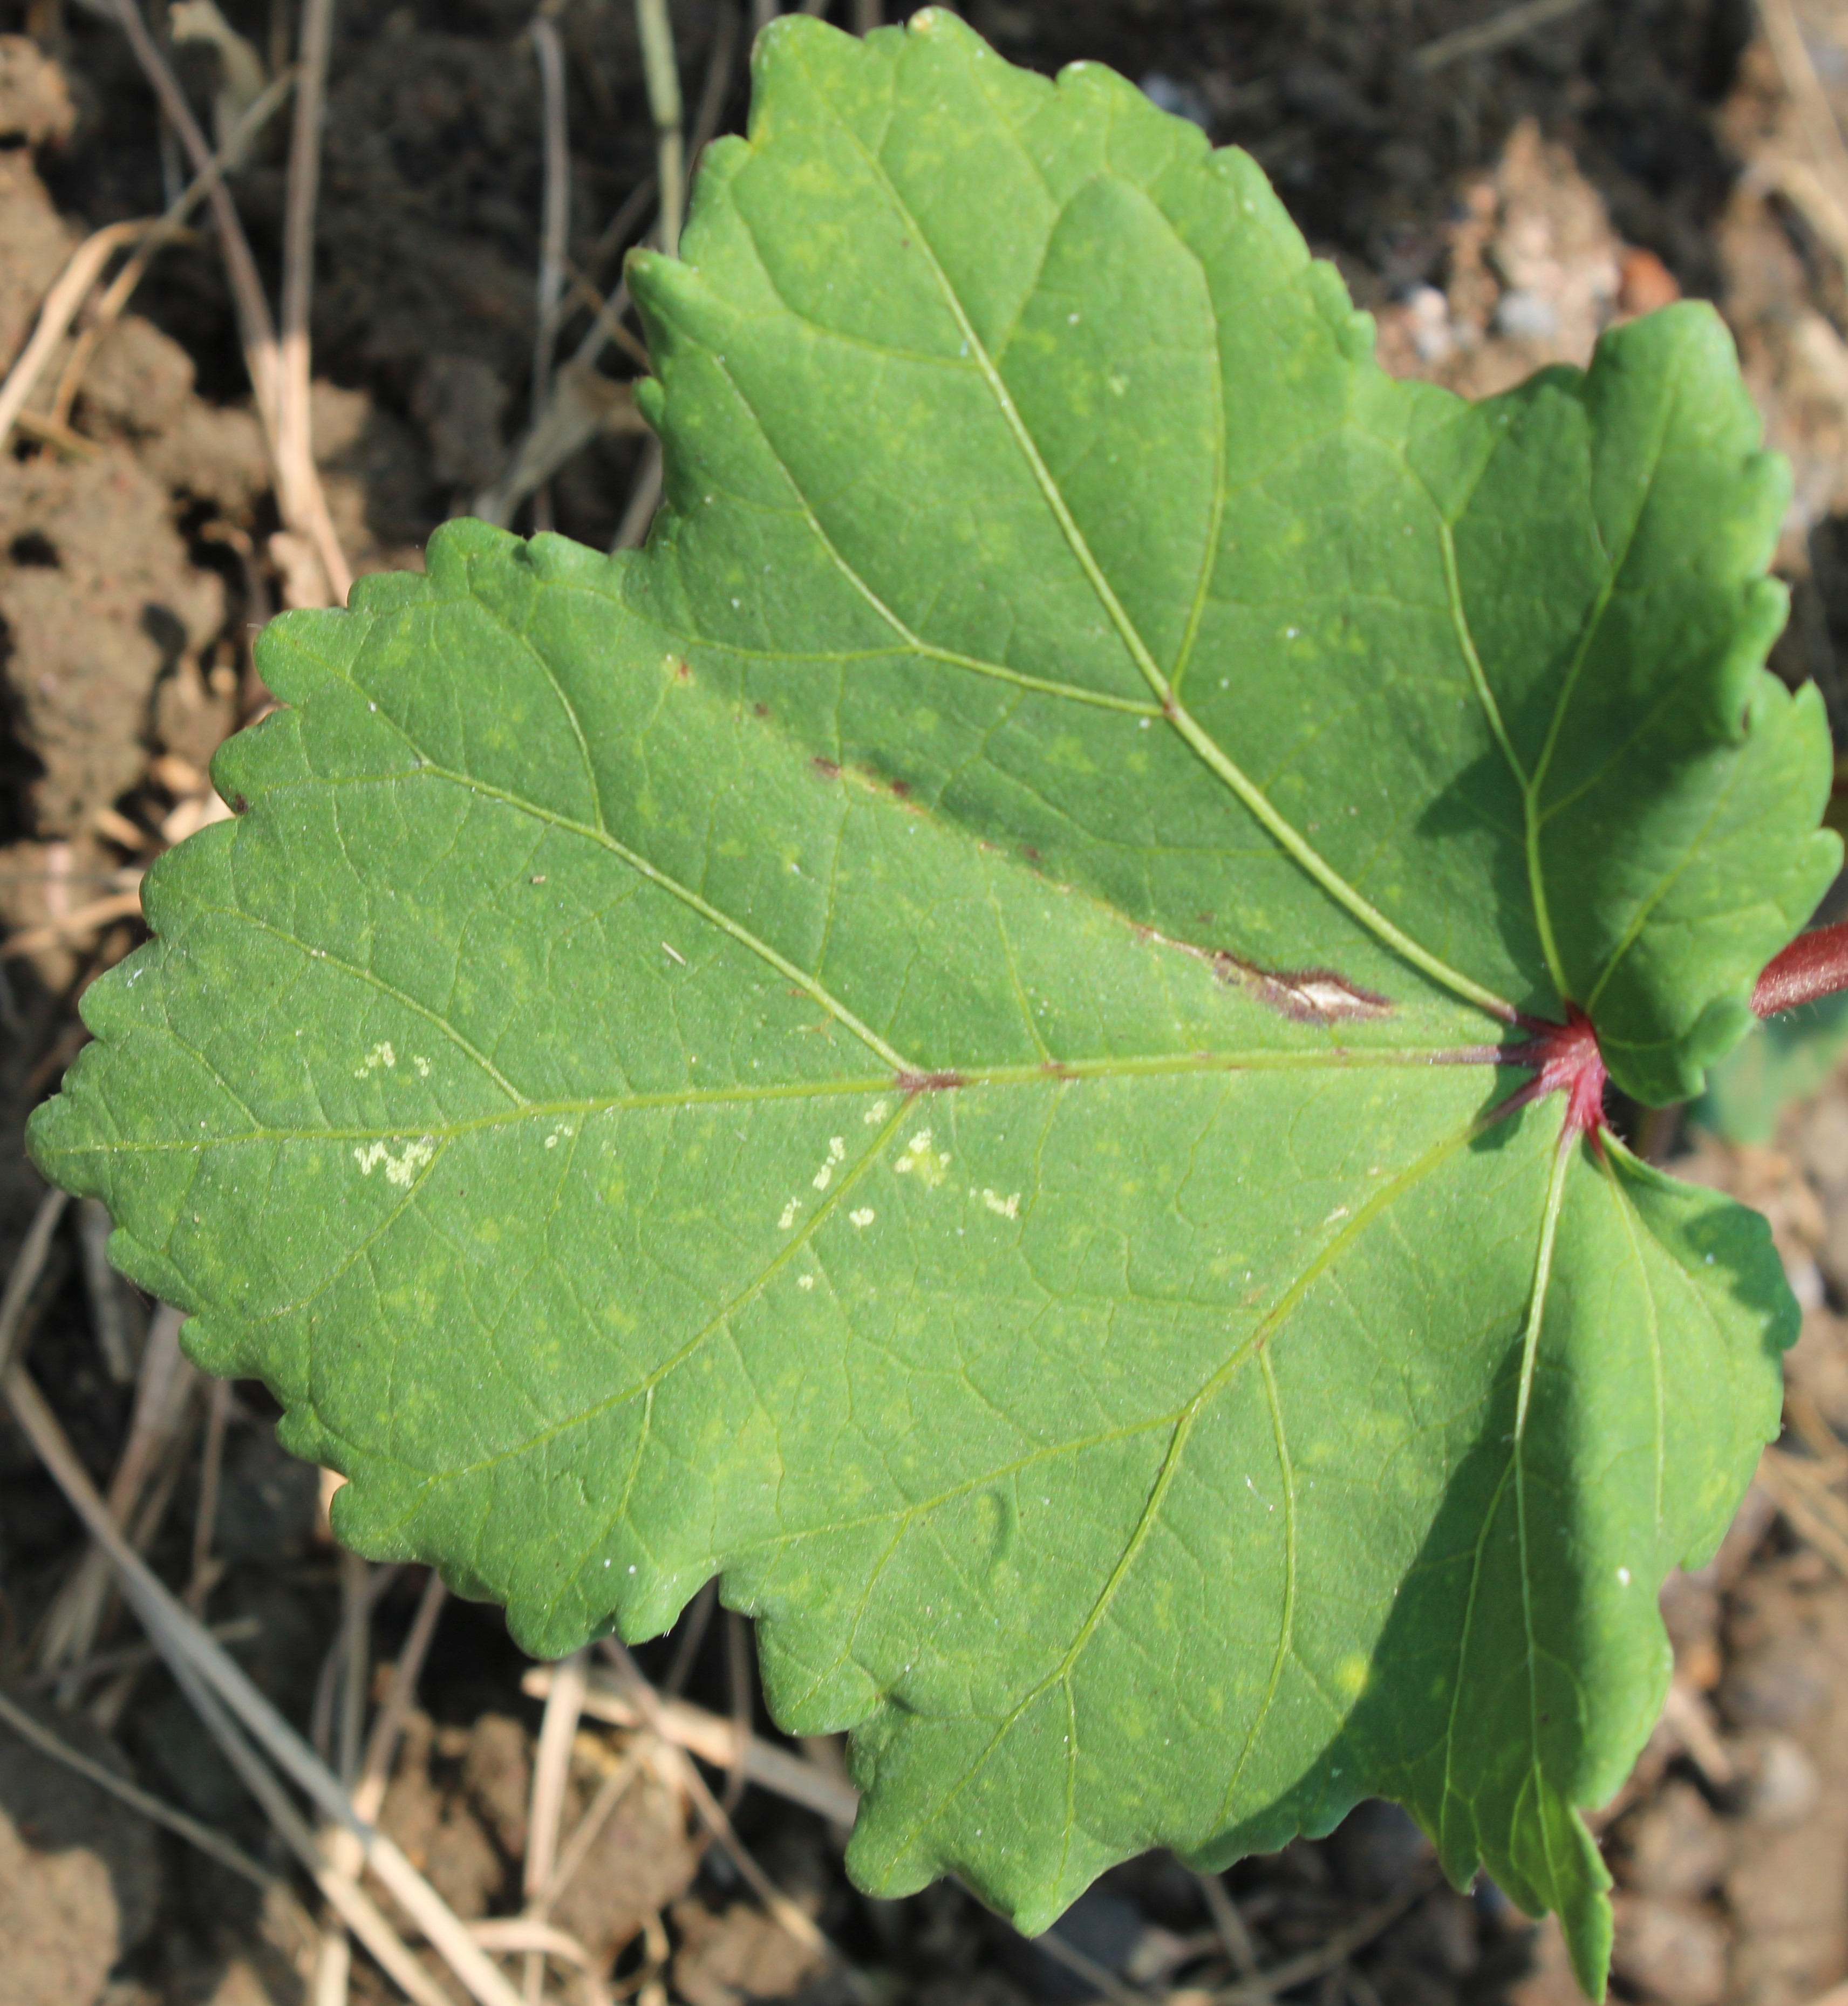
Label: Cercospora Leaf Spot